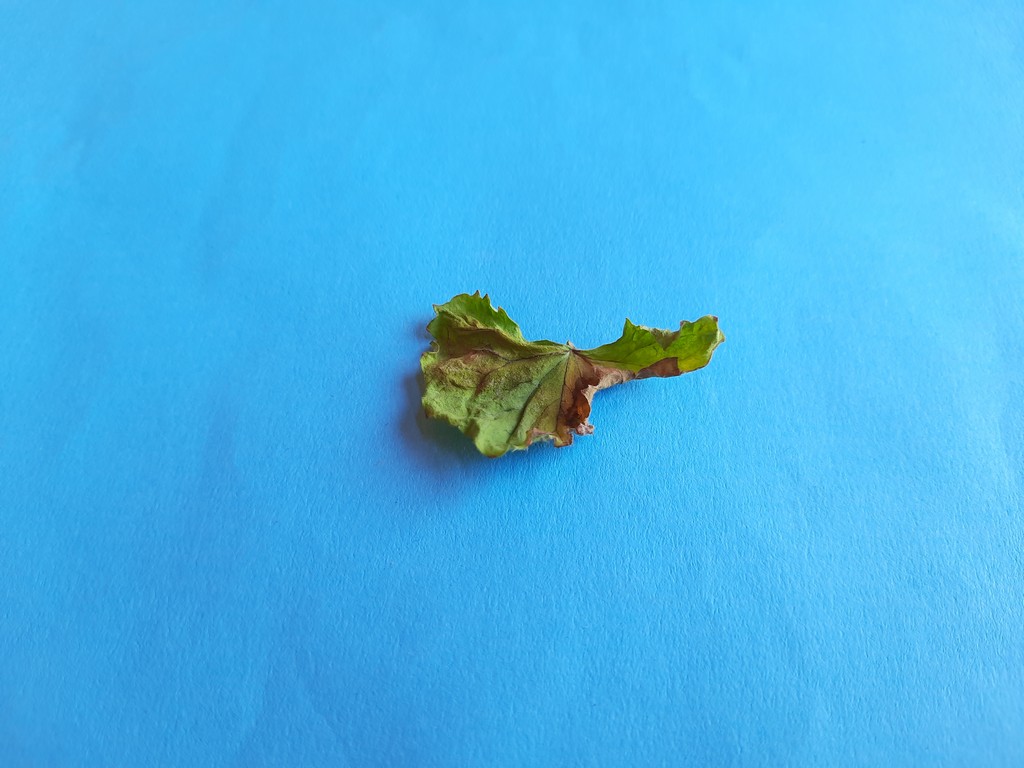
Label: Dried